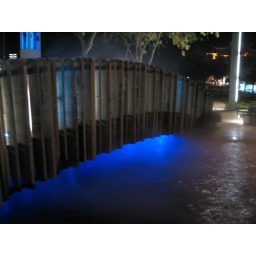
bridge in Palmerston North's Town Square taken at 11pm. fog must be from fog machine under bridge